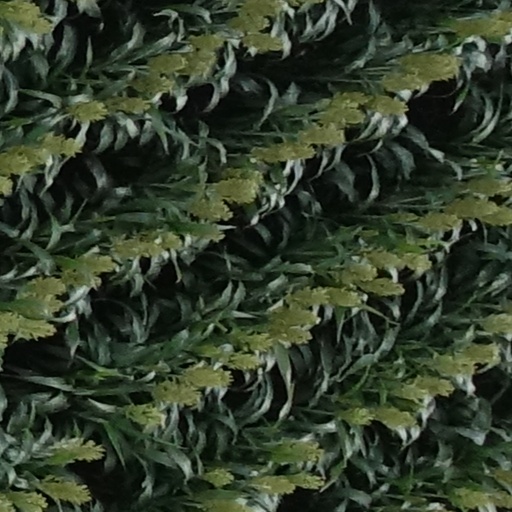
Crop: sorghum